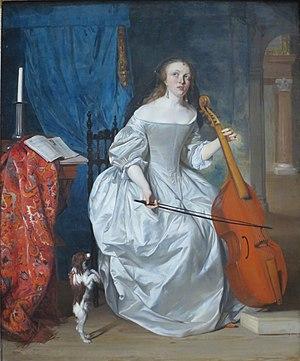
Gabriel Metsu, né à Leyde en janvier 1629 et enterré à Amsterdam, le 24 octobre 1667, est un peintre néerlandais du siècle d’or. Il est l’auteur de quelques tableaux à thème biblique et de nombreuses scènes de genre, dont certaines peuvent être également regardées comme des portraits. Il fait partie des « peintres de la manière fine », dont le chef de file est Gérard Dou.
Gabriel Metsu, né à Leyde en janvier 1629 et enterré à Amsterdam, le 24 octobre 1667, est un peintre néerlandais du siècle d’or. Il est l’auteur de quelques tableaux à thème biblique et de nombreuses scènes de genre, dont certaines peuvent être également regardées comme des portraits.